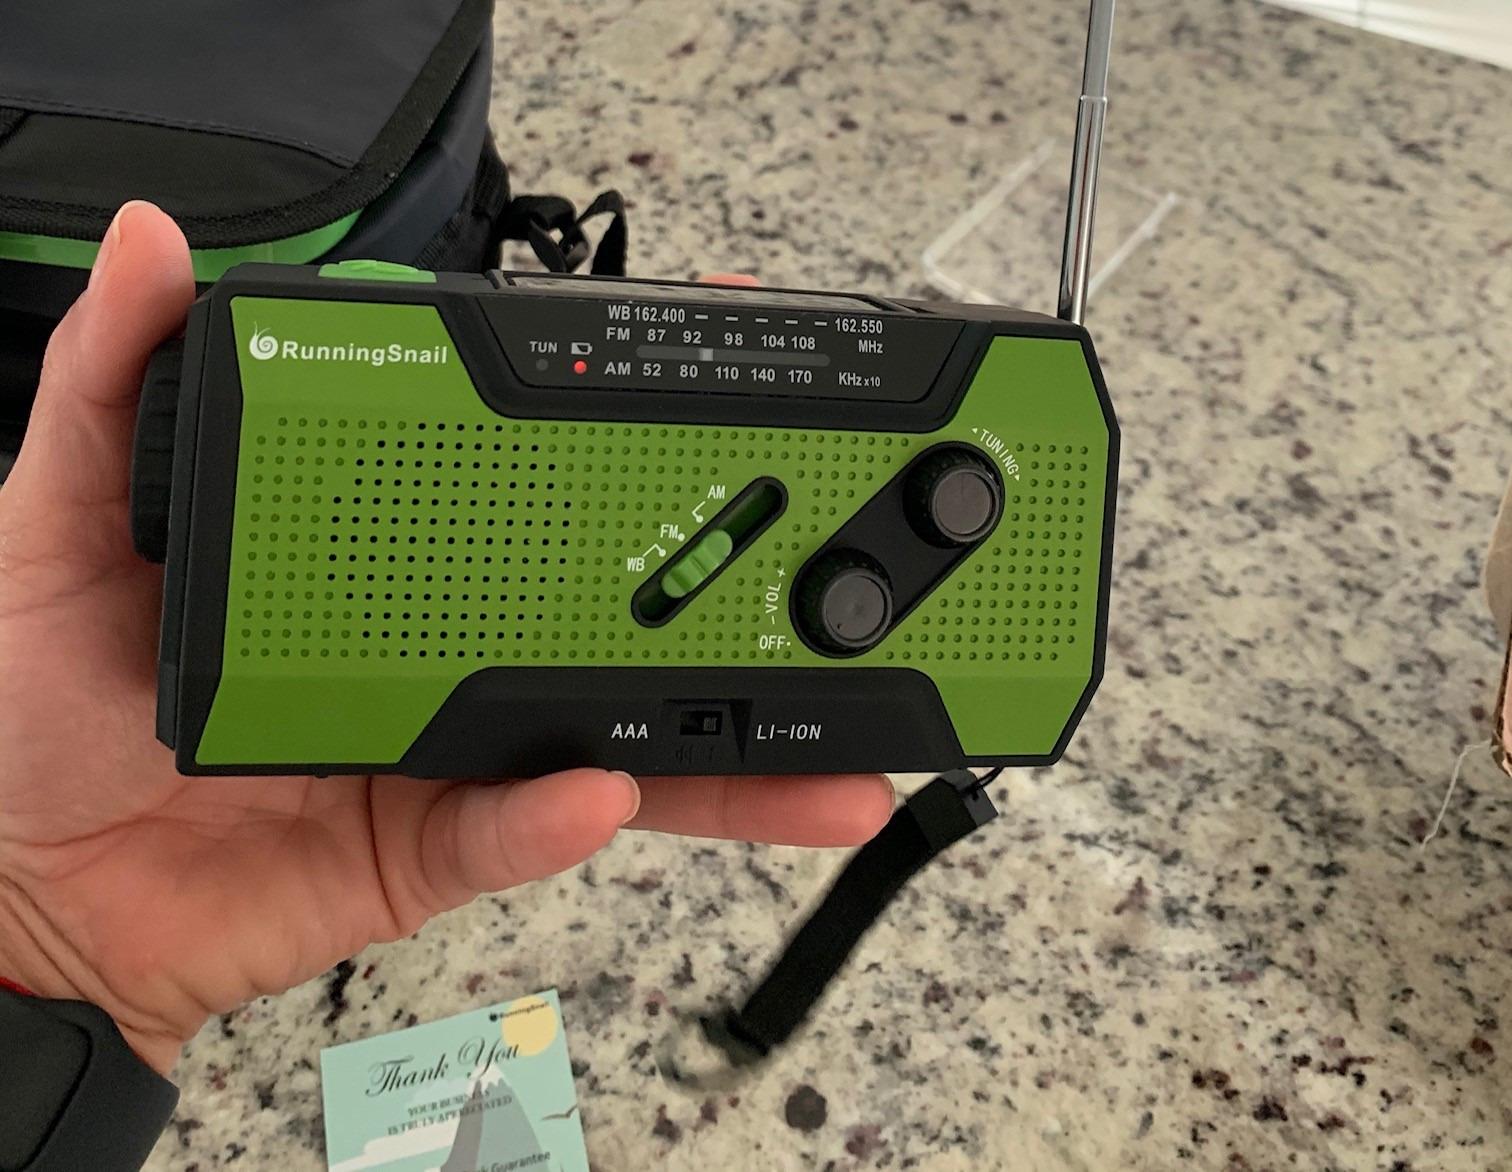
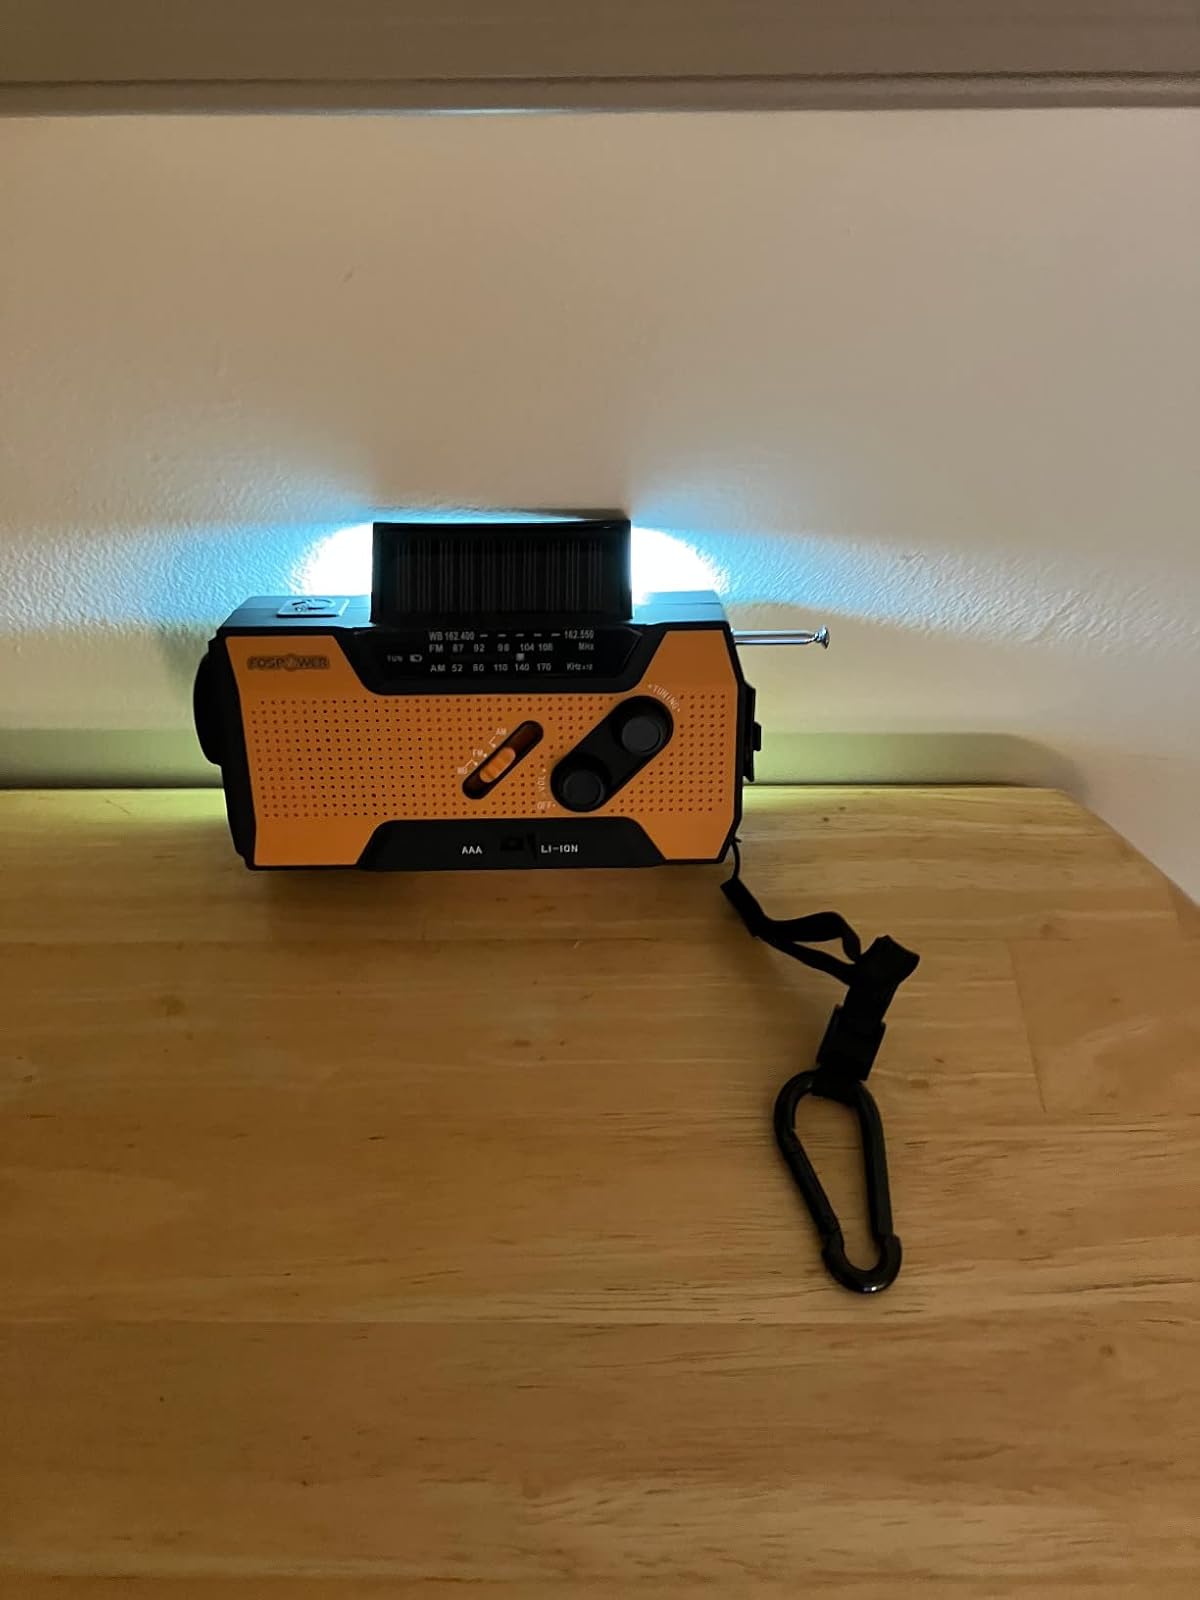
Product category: radio
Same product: no